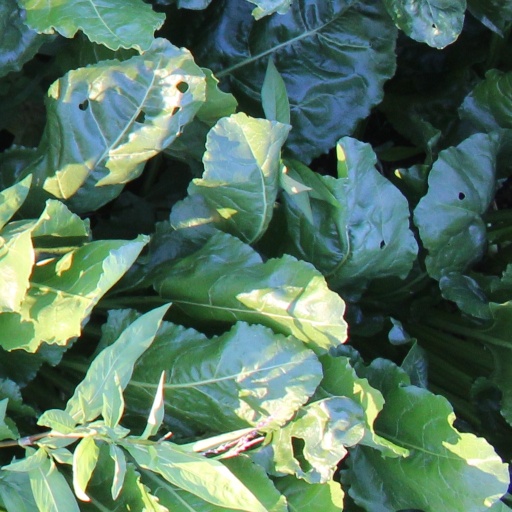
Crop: sugar beet